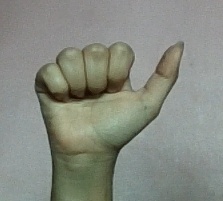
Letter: dhad